Atumpan (drum)

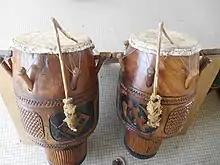
A pair of Atumpan drums

The Atumpan is a type of Asante talking drum. Played in pairs, these drums provide the bass part in Adowa dance ensembles. These drums are also found in Fontomfrom ensembles.